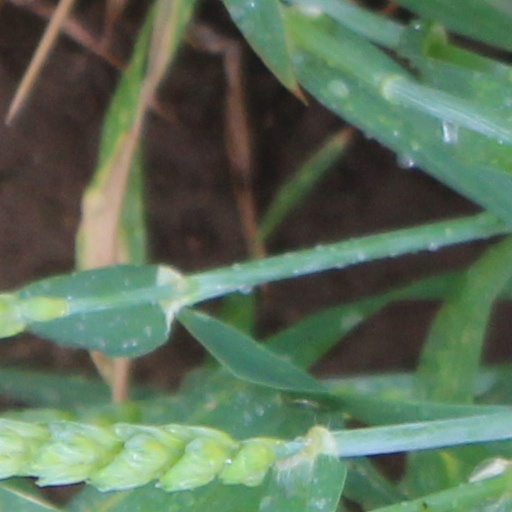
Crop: wheat